Bad Mergentheim

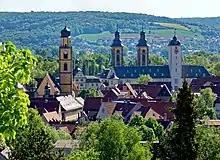
The towers of Bad Mergentheim.

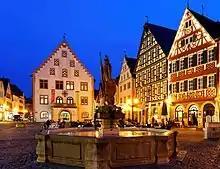
The old town hall and market place in Bad Mergentheim

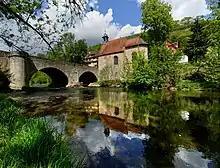
The Wolfgang chapel and stone bridge over the Tauber

The best-known sight of Bad Mergentheim is the "Deutschordensschloss", the castle where the Teutonic Knights once had their home base. It is a complex of buildings built over a period of eight hundred years. The first buildings of the castle were probably erected as early as the 12th century. The castle was expanded in the late 16th century under Grand Master Walther von Cronberg. Over the course of time a representative Renaissance complex was built by connecting the individual buildings in the inner palace courtyard to a closed ring of buildings. In 1574, the main architect, , also constructed the spiral staircase between the west and north wing. Today the castle houses the "Deutschordensmuseum" (museum of the Teutonic Order).